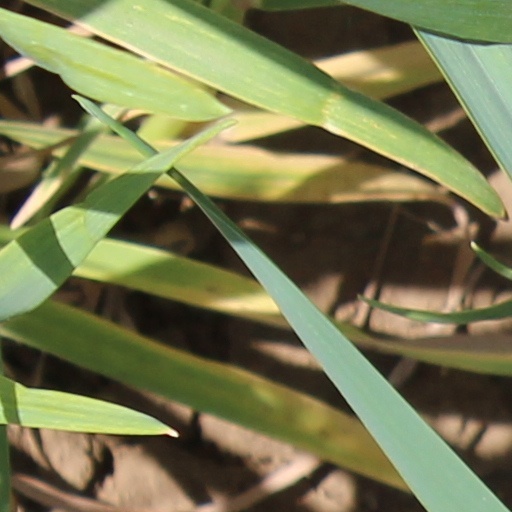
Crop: wheat